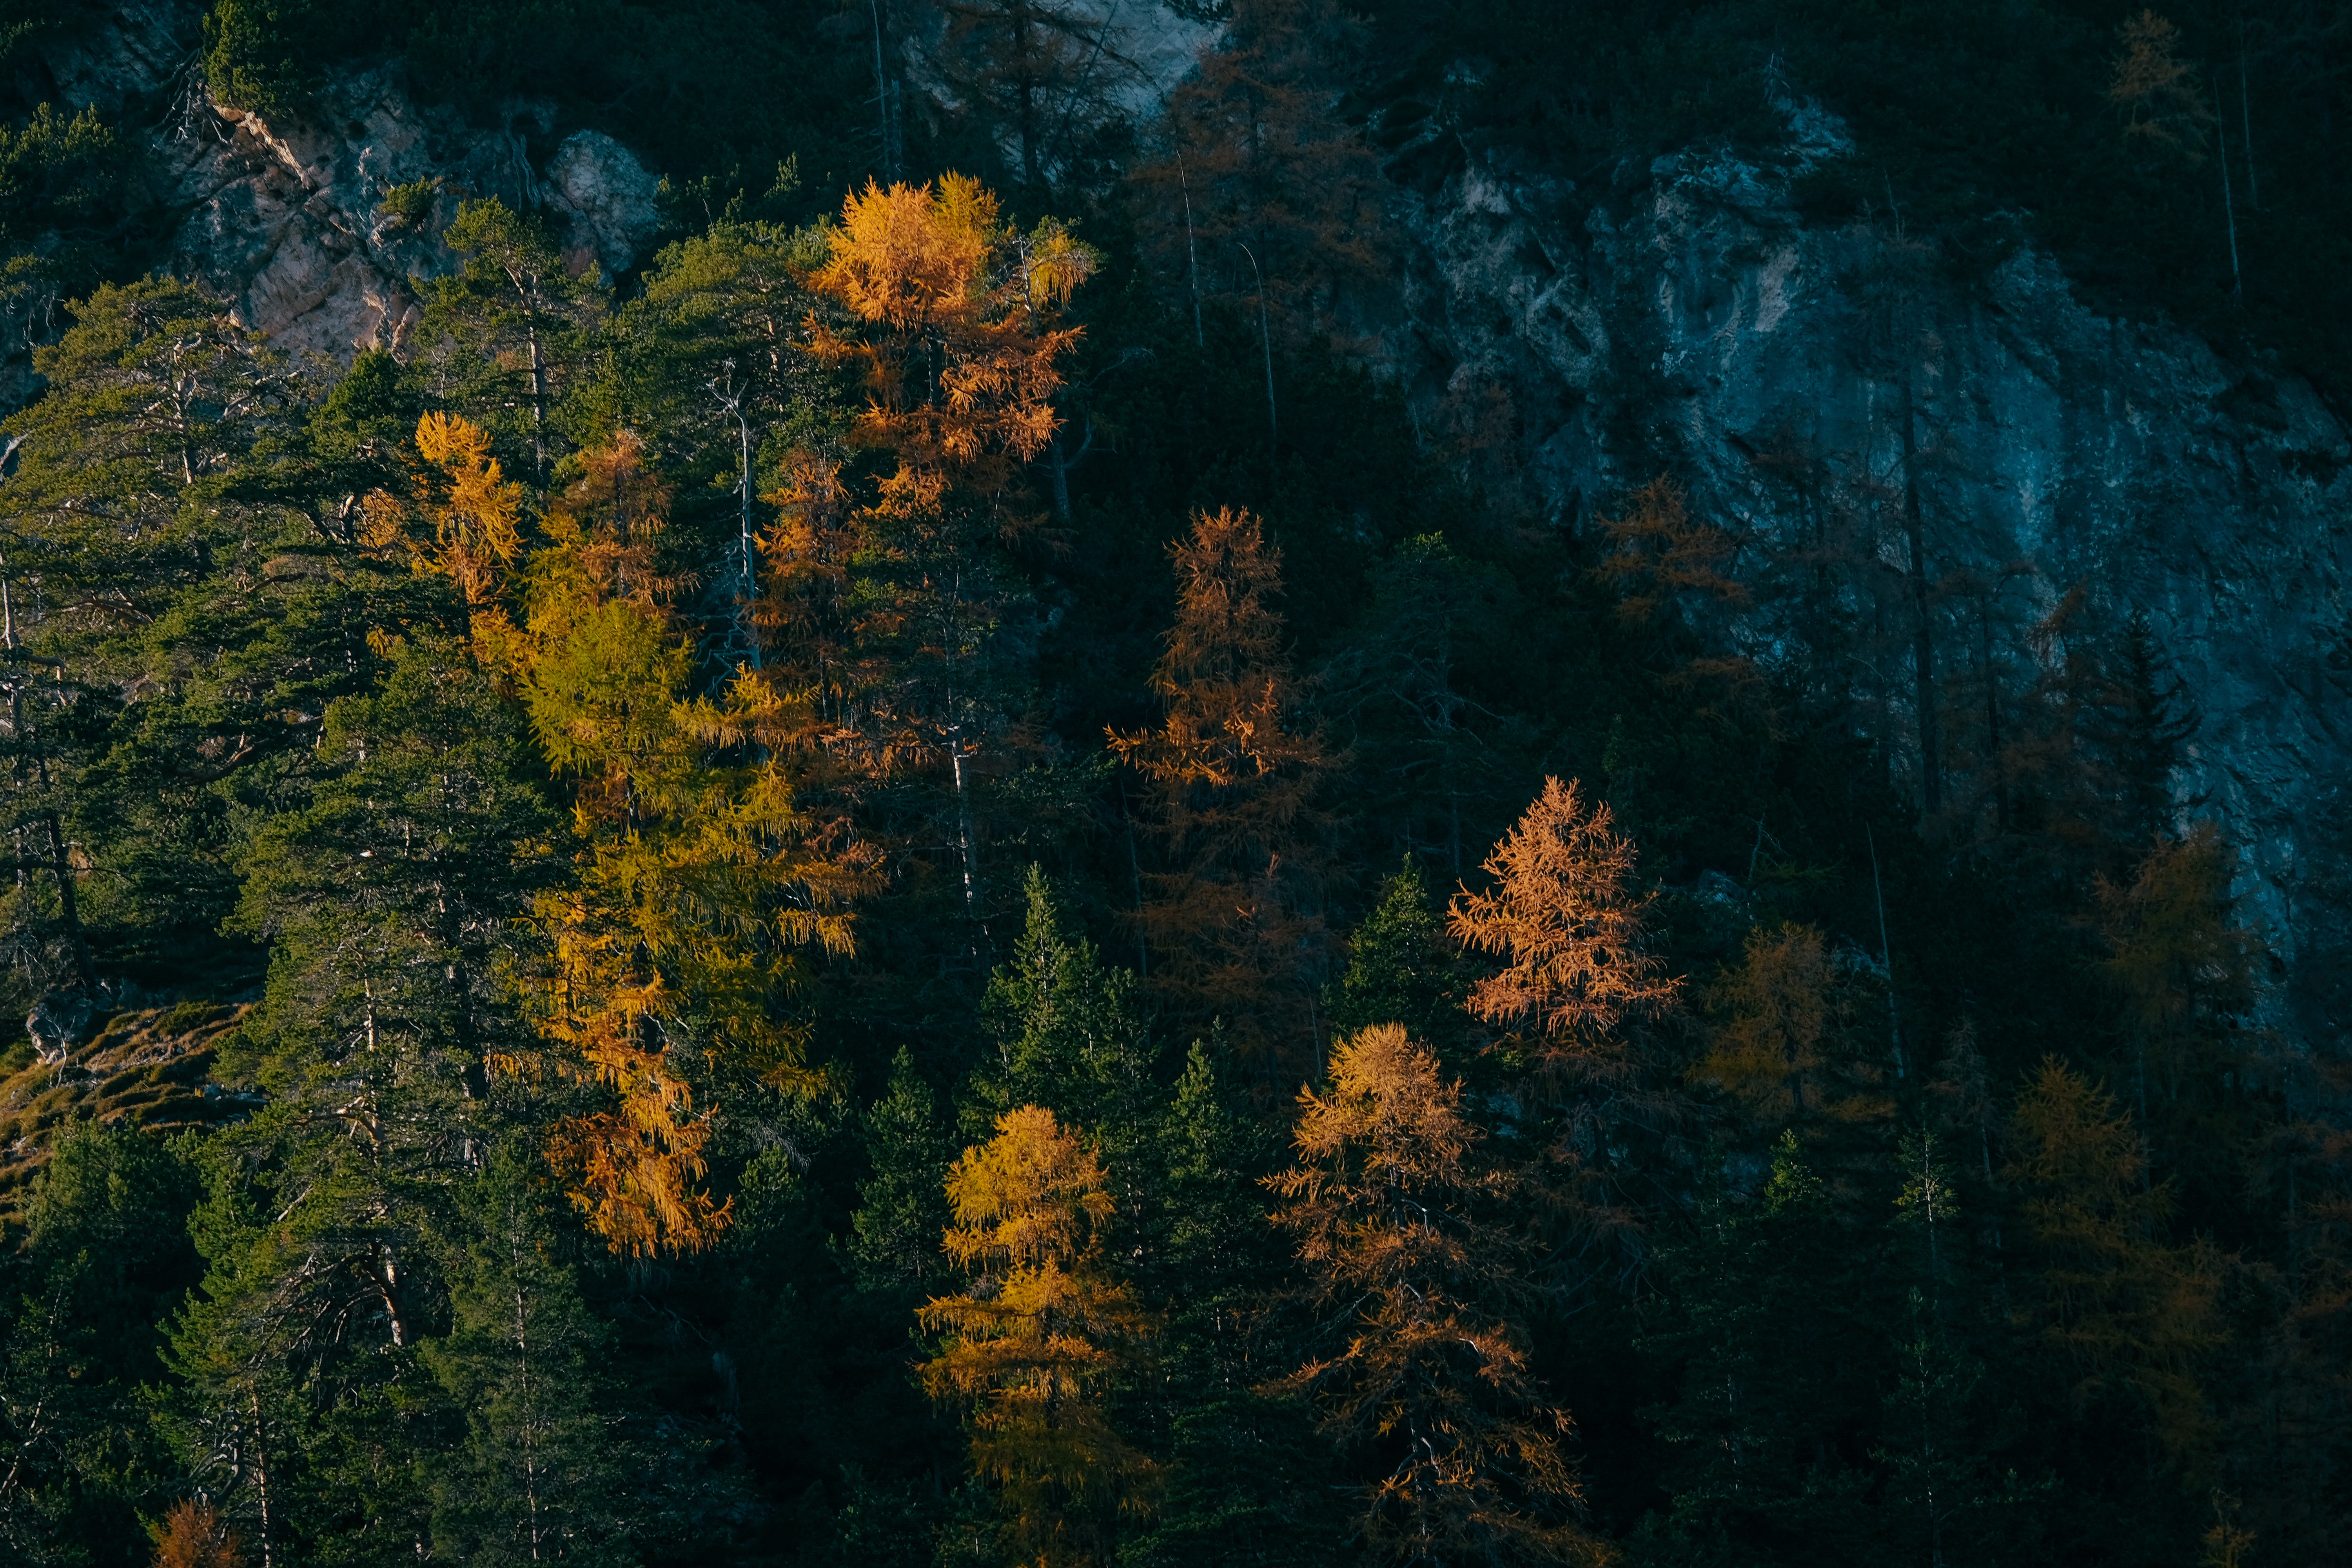
nature, ecosystem, temperate broadleaf and mixed forest, vegetation, leaf, forest, tree, sky, autumn, tropical and subtropical coniferous forests, atmosphere, temperate coniferous forest, spruce fir forest, larch, deciduous, biome, old growth forest, landscape, sunlight, woodland, computer wallpaper, night, valdivian temperate rain forest, plant, darkness, branch, evening